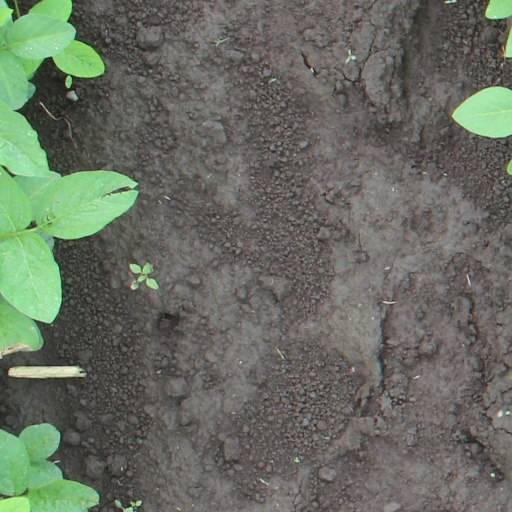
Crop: soybean